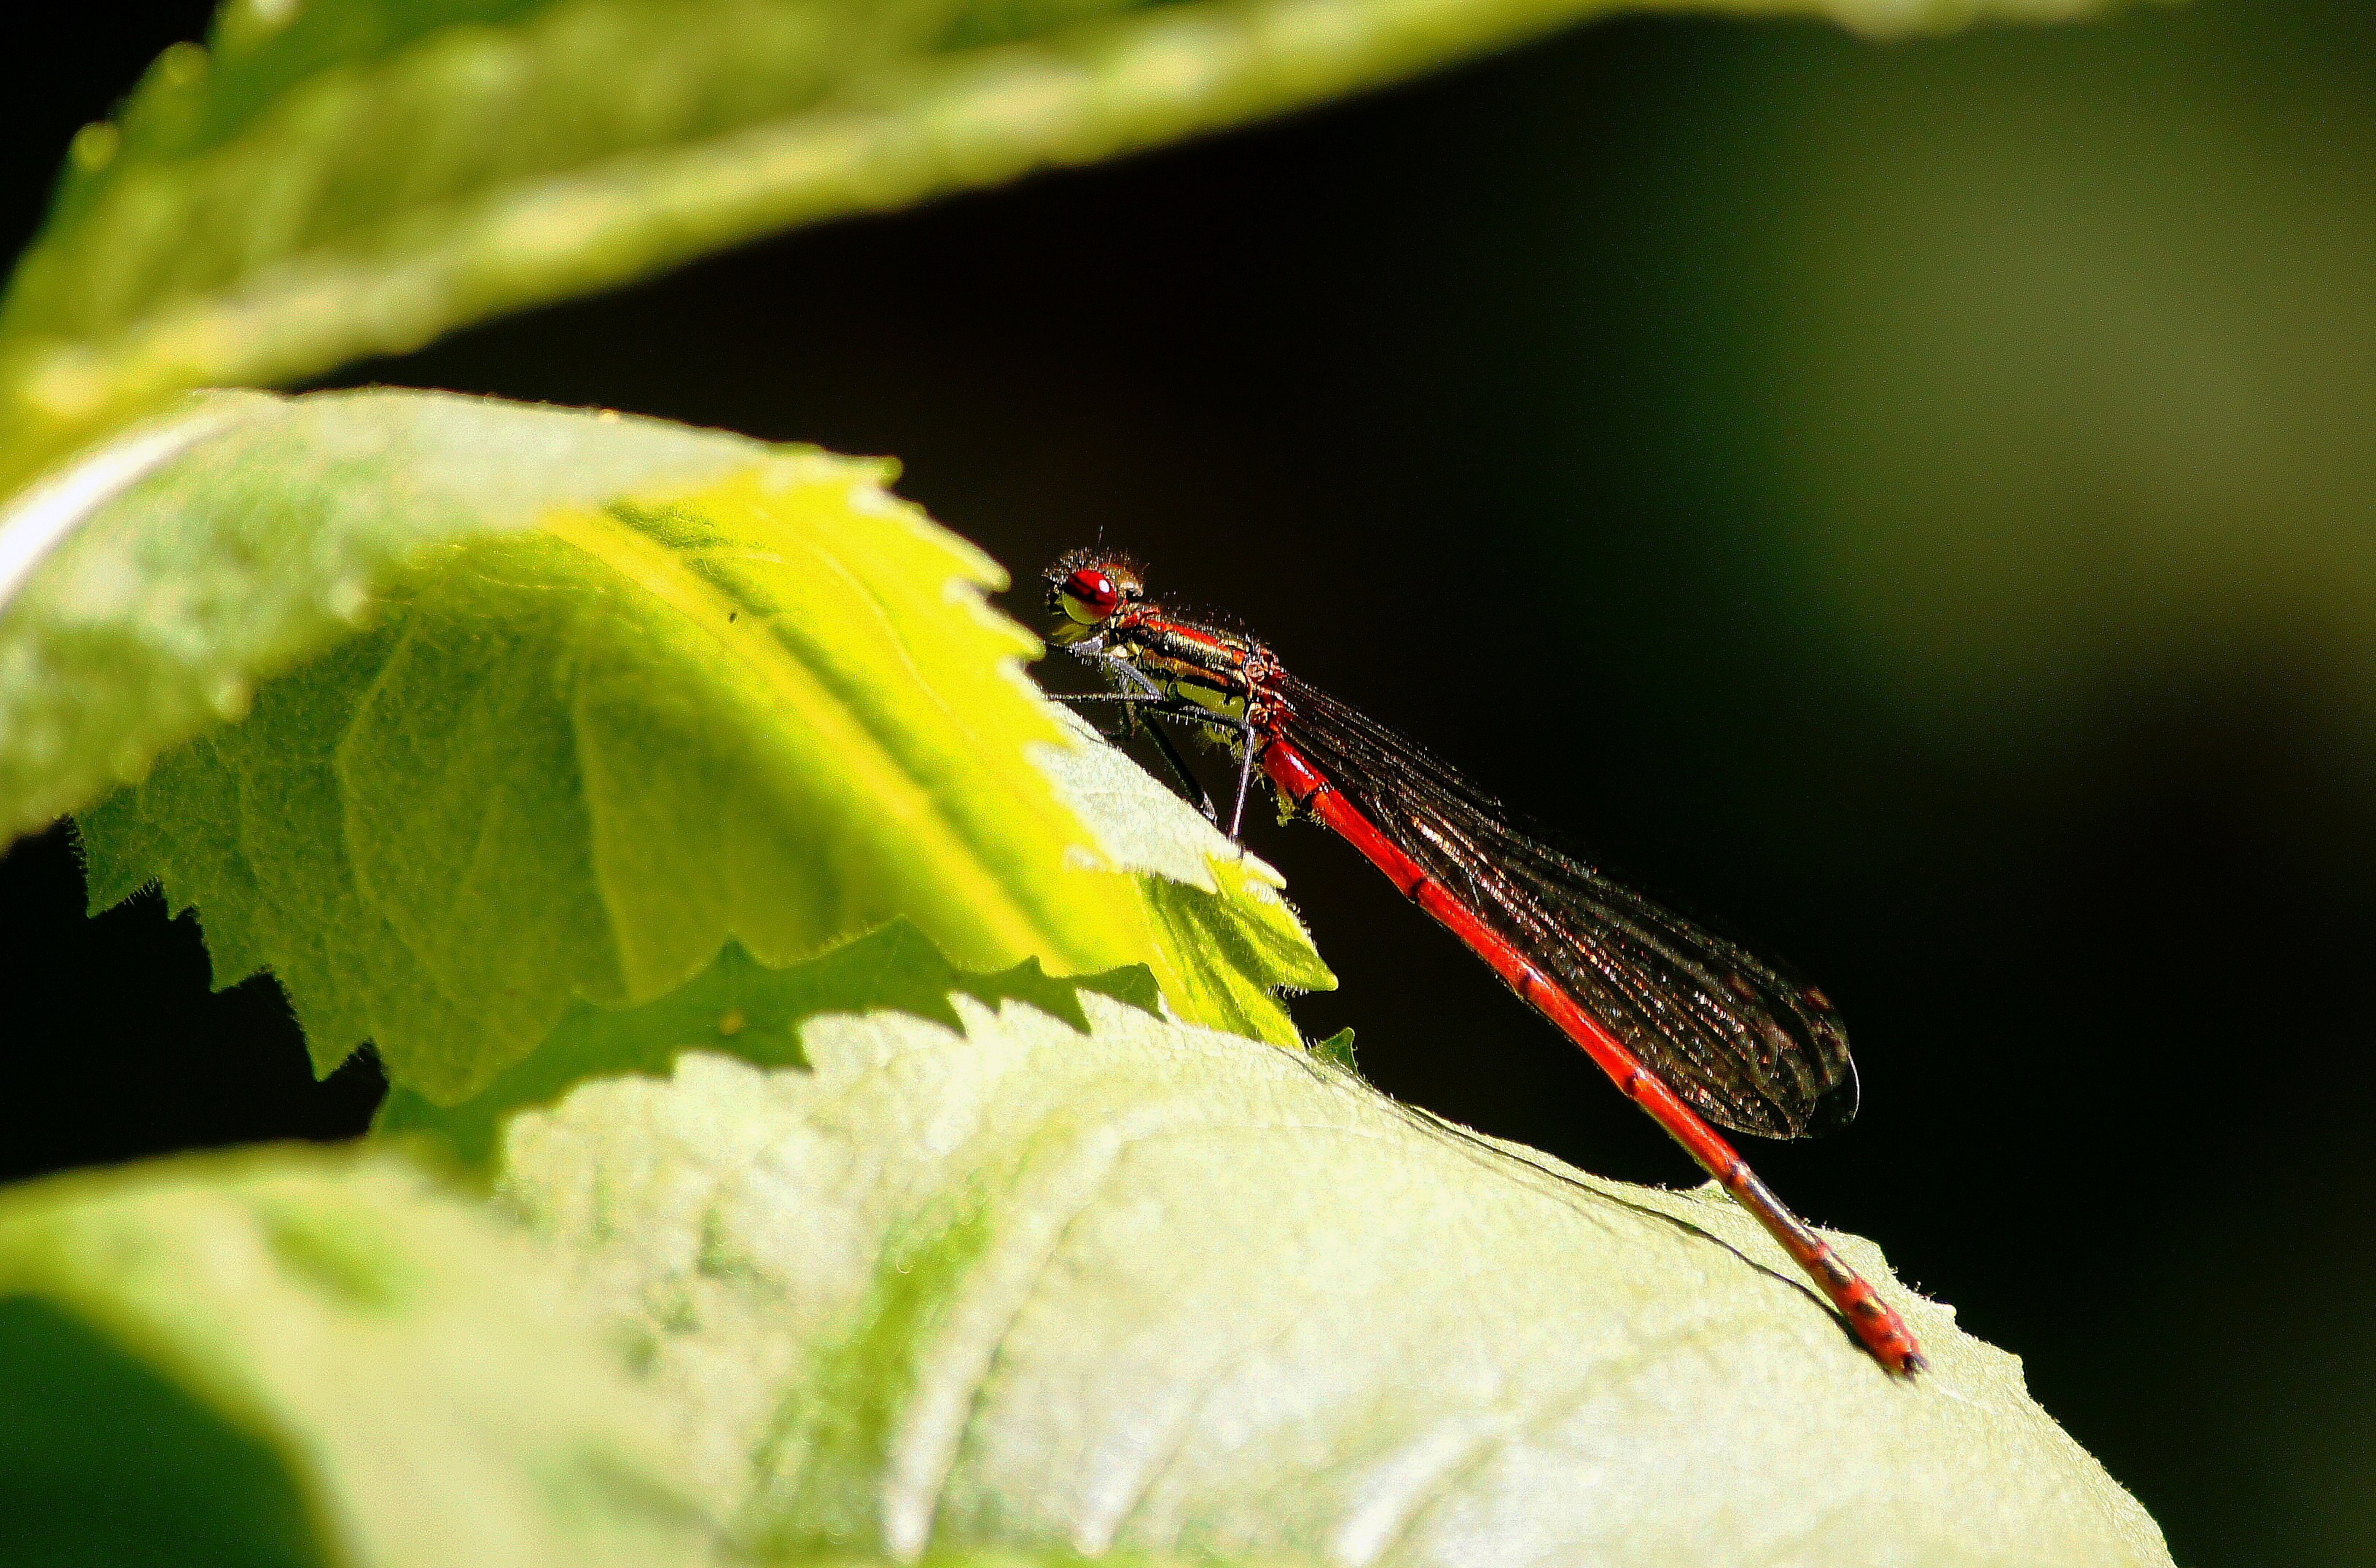
nature, wing, photography, leaf, flower, green, insect, macro, moth, butterfly, fauna, invertebrate, close up, animals, naturaleza, ggl1, animales, sonya55, macro photography, arthropod, moths and butterflies, bombycidae